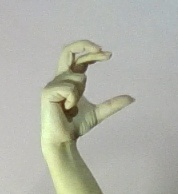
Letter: thal